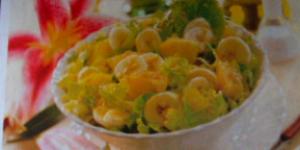
ensalada de platanos